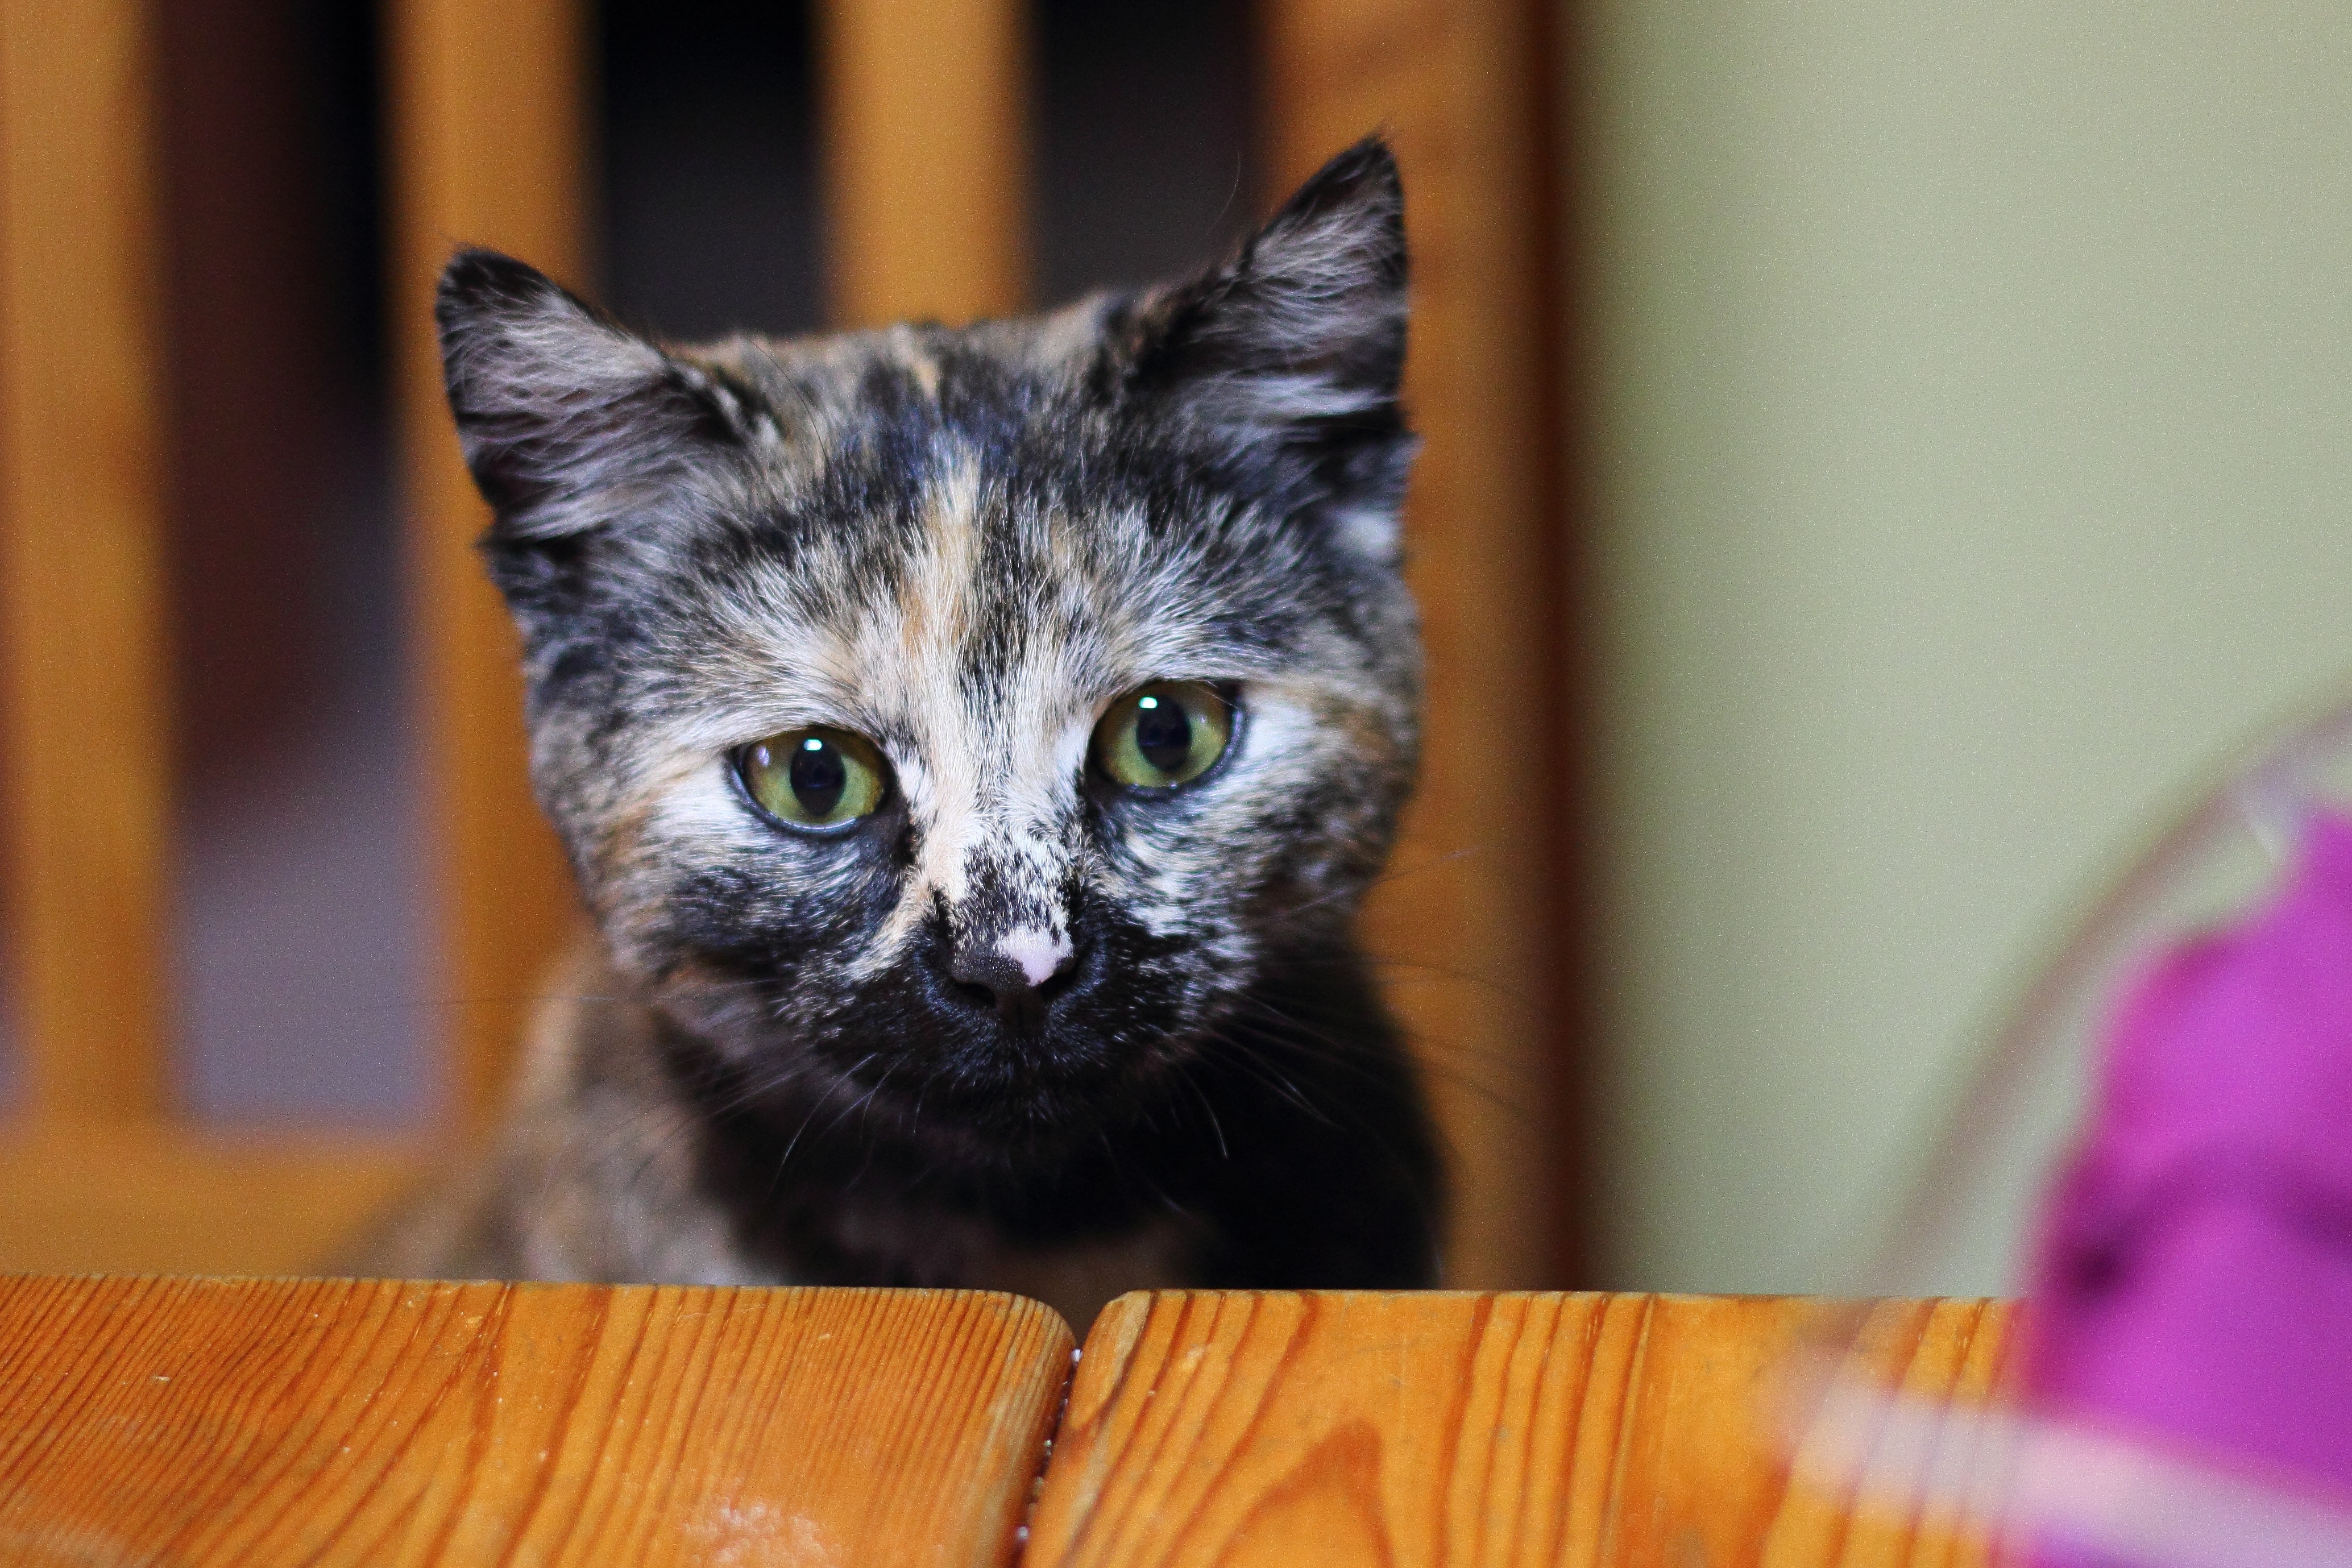
animal, pet, kitten, cat, mammal, whiskers, eye, adidas, vertebrate, domestic cat, lucky cat, small to medium sized cats, cat like mammal, domestic short haired cat